Charles Earland

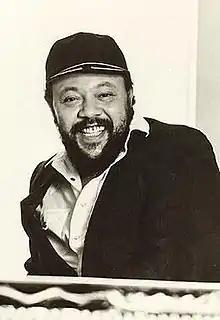
Earland in 1983

Earland was born in Philadelphia and learned to play the saxophone in high school. He played tenor with Jimmy McGriff at the age of 17 and in 1960 formed his first group. He started playing the organ after playing with Pat Martino, and joined Lou Donaldson's band from 1968 to 1969.